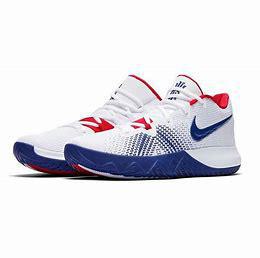
Brand: Nike
Model: Kyrie Flytrap 4